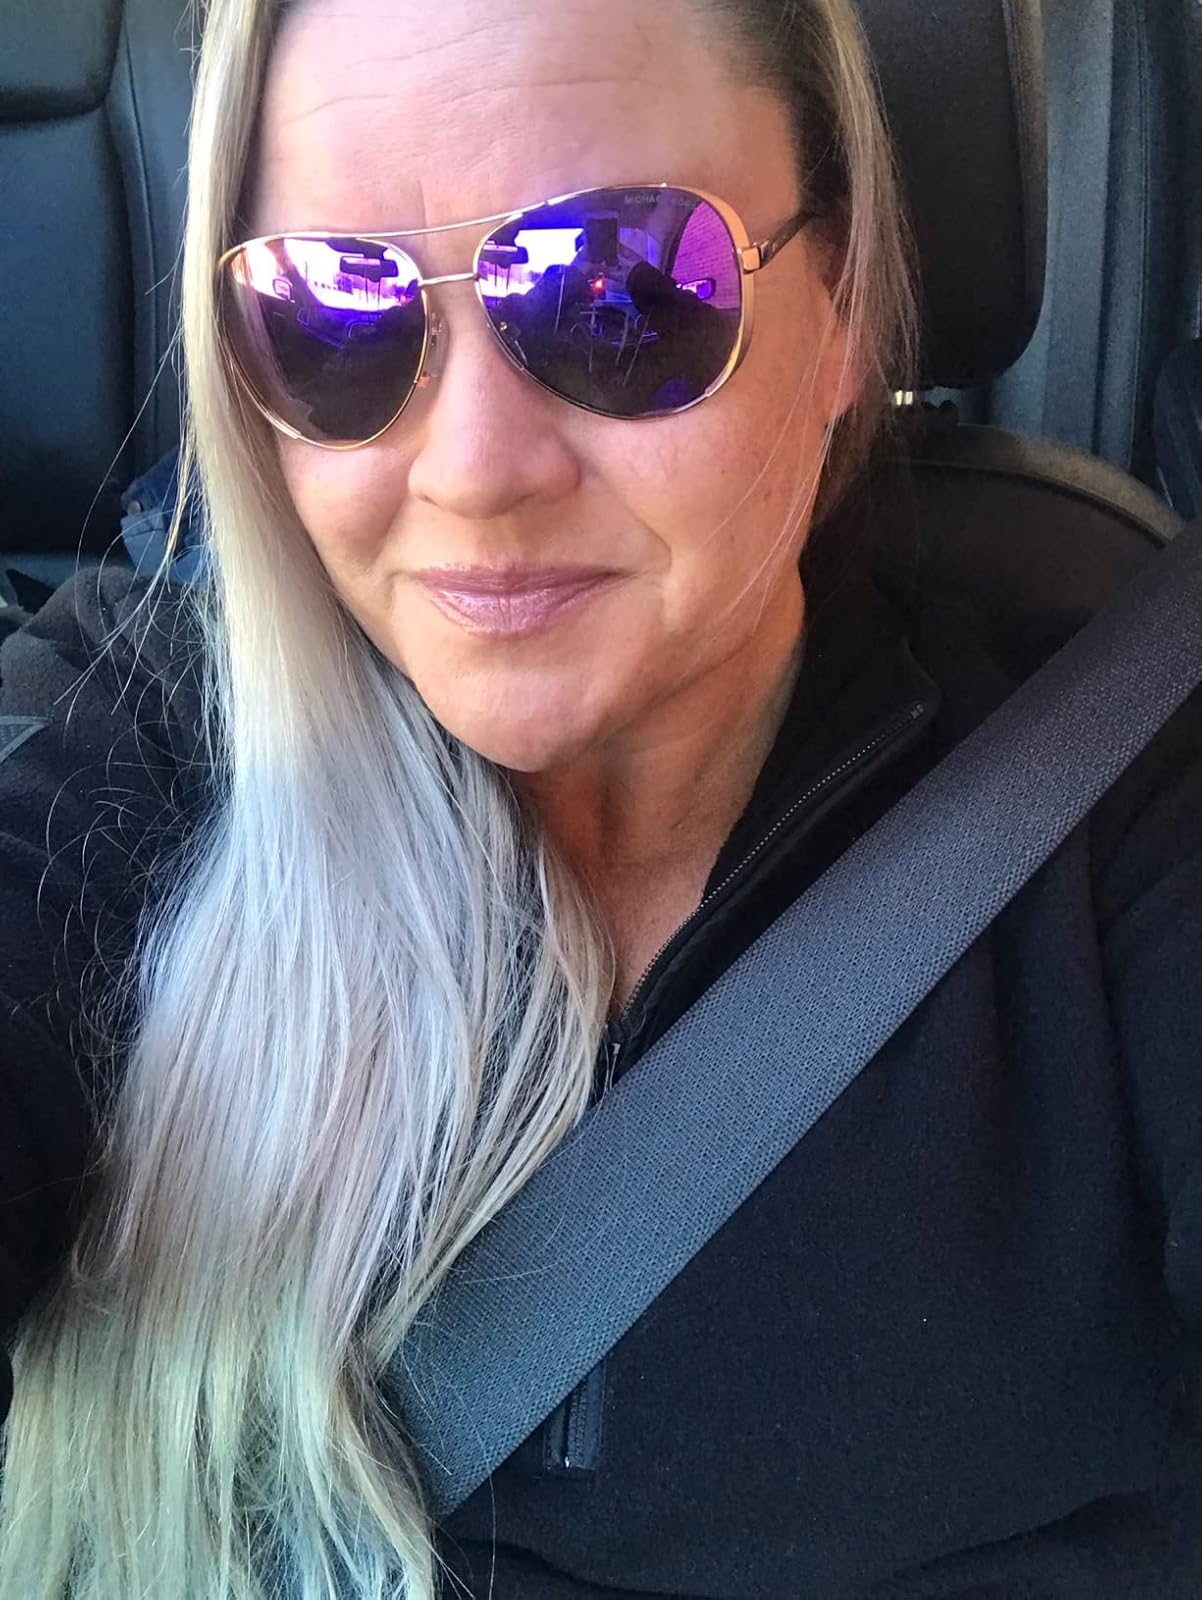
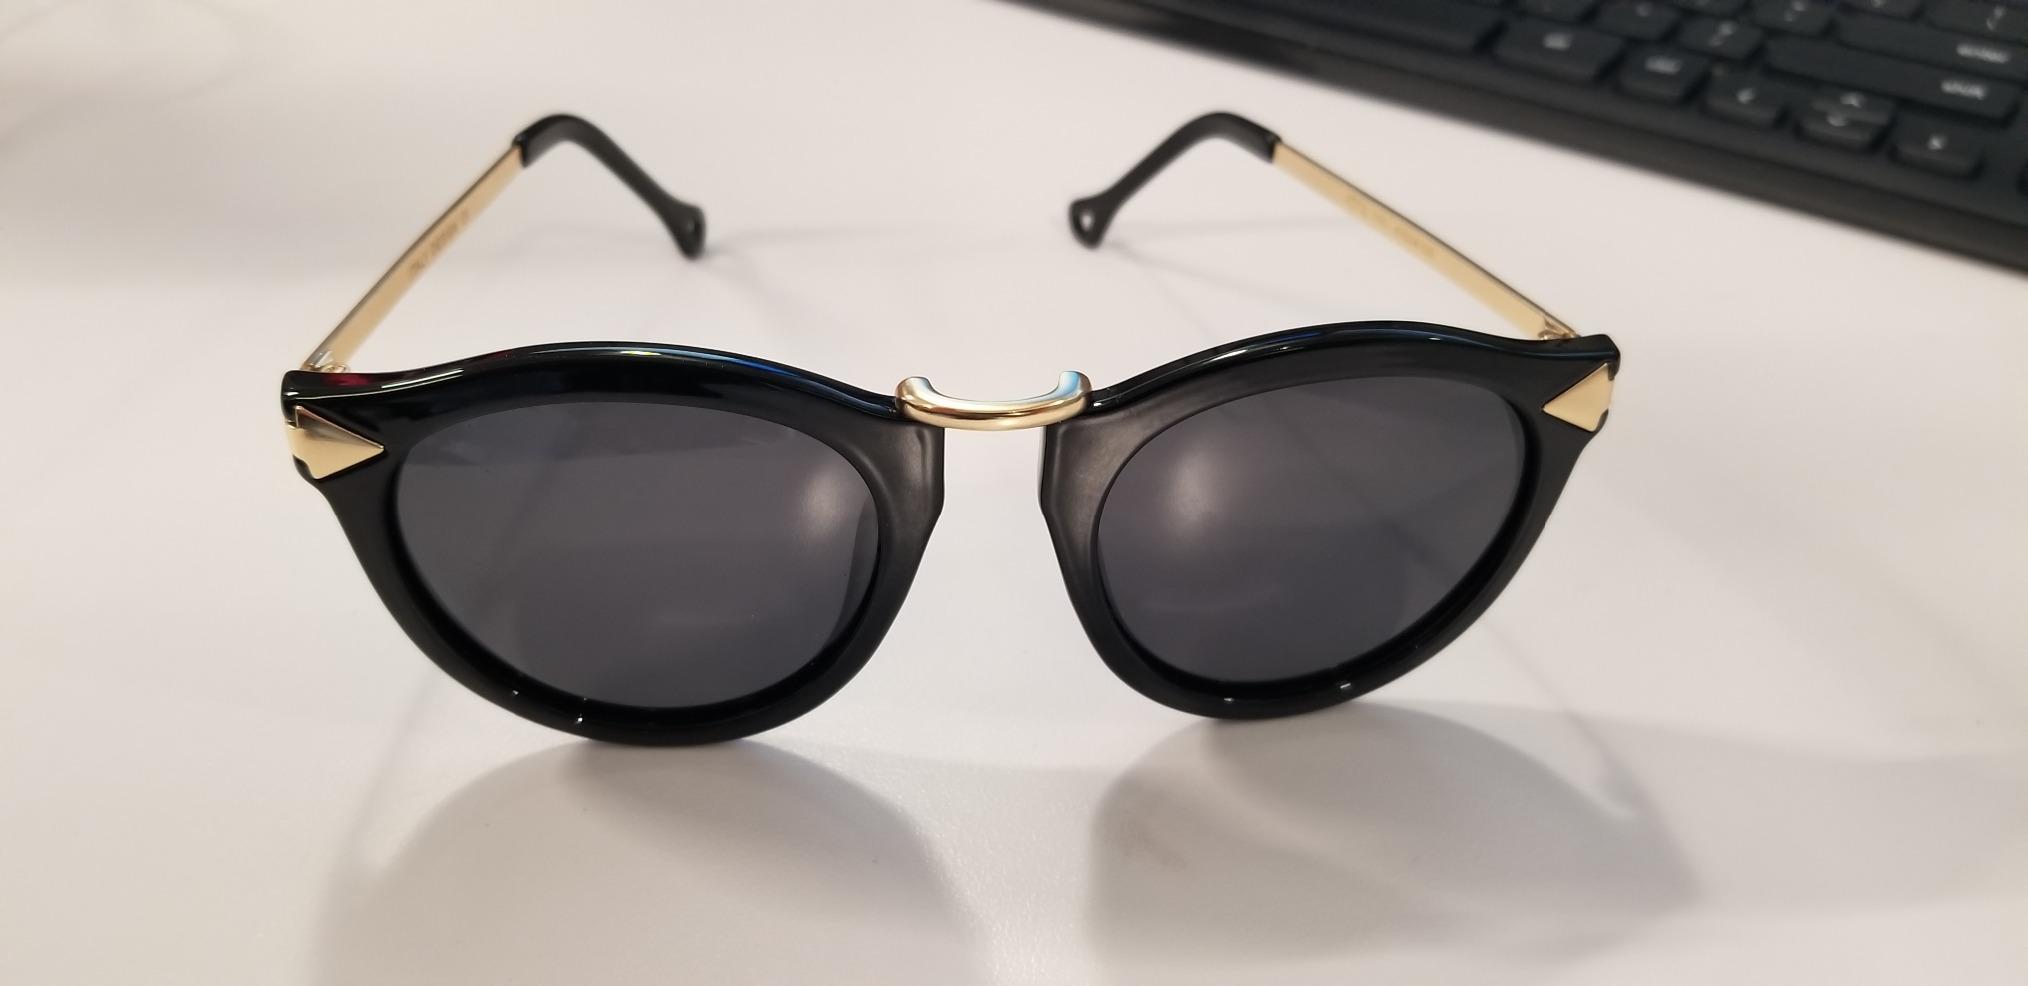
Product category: accessories_sunglasses
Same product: no